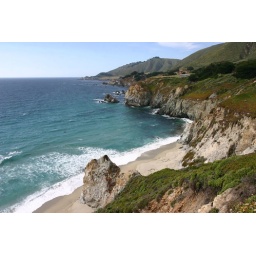
Highway1 near the rock bridge